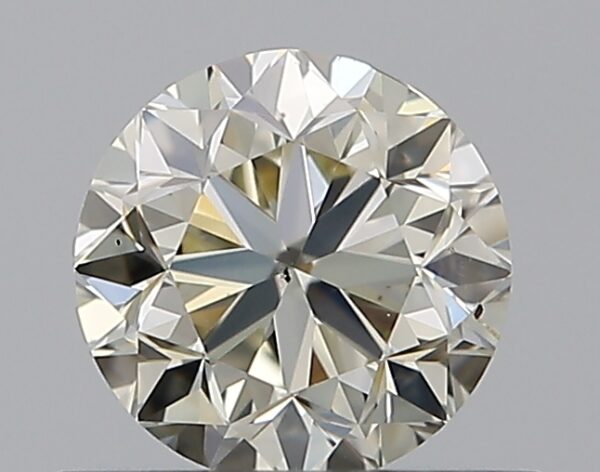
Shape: round
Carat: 0.5
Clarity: SI1
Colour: O-P
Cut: GD
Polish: EX
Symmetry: VG
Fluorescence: ST
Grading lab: GIA
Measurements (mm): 4.81 x 4.87 x 3.23